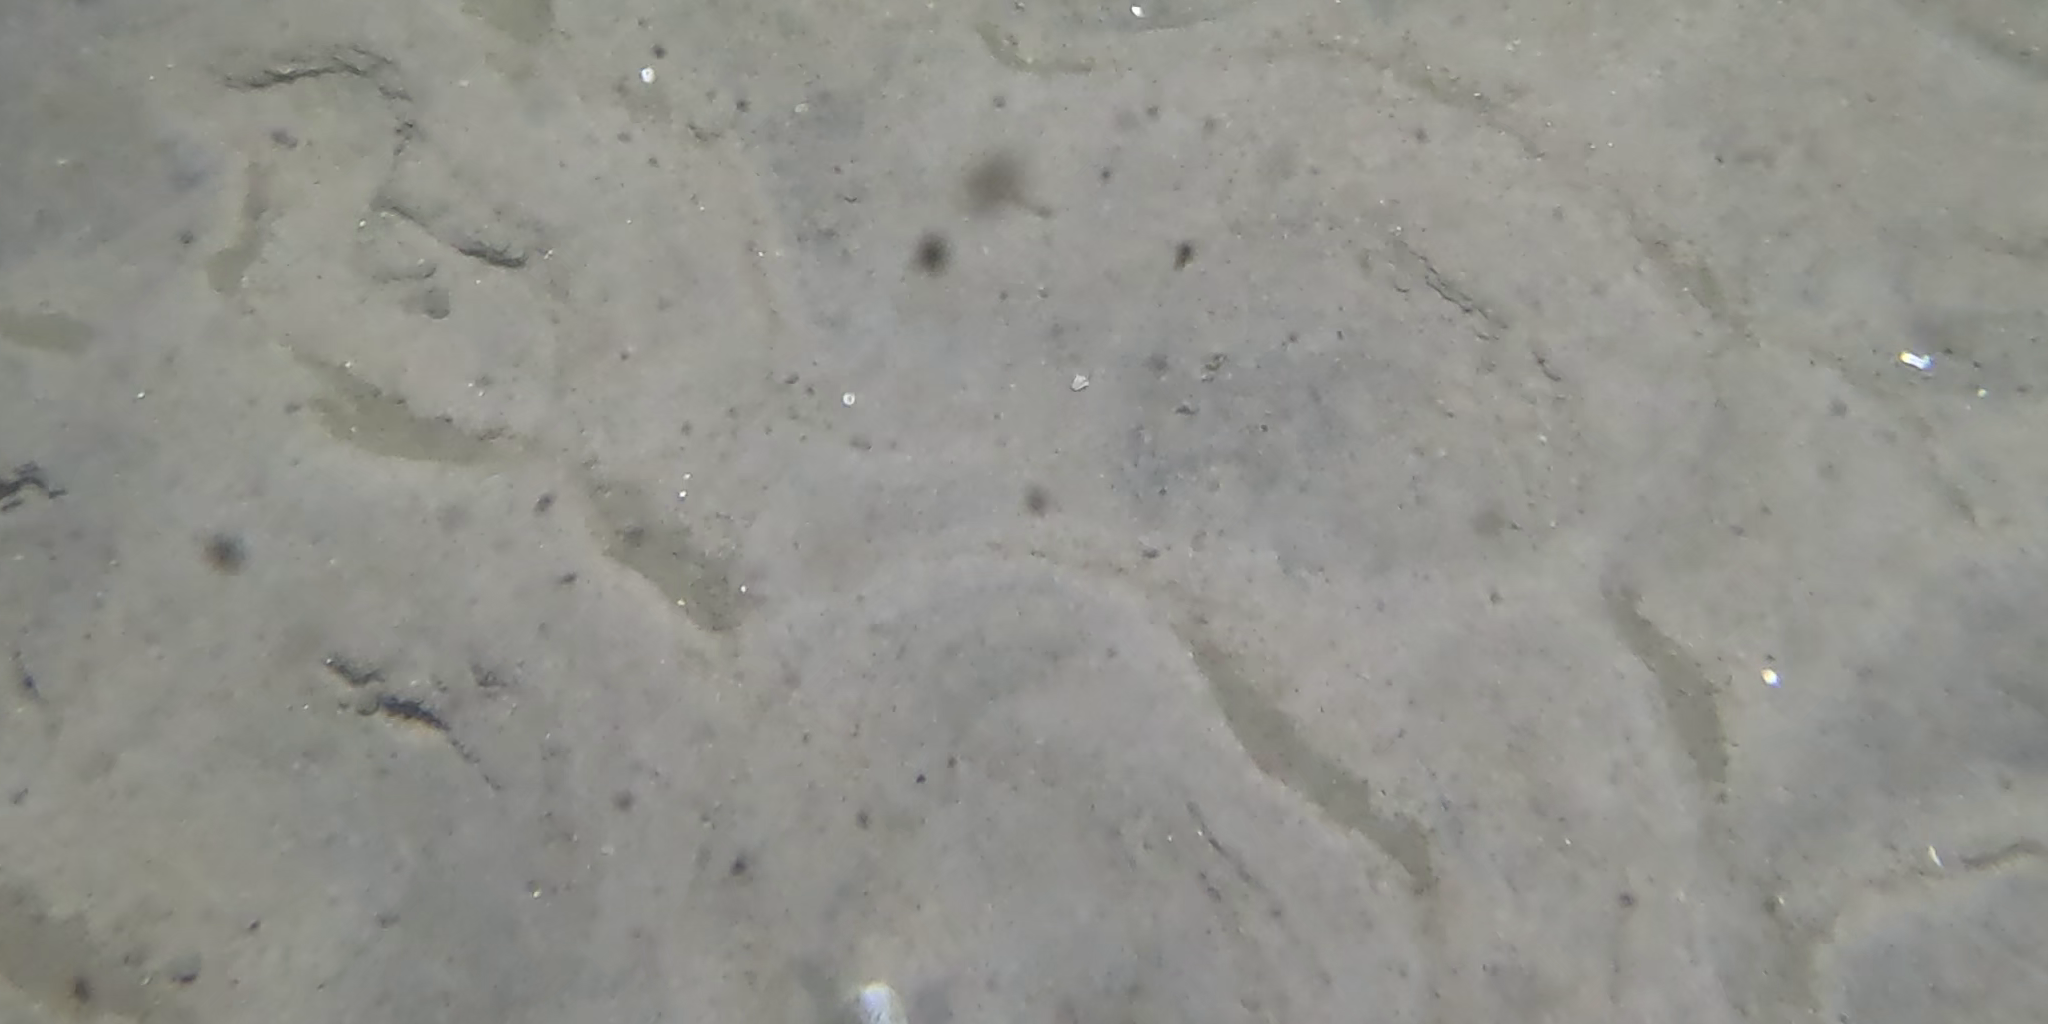
Seabed habitat: sand